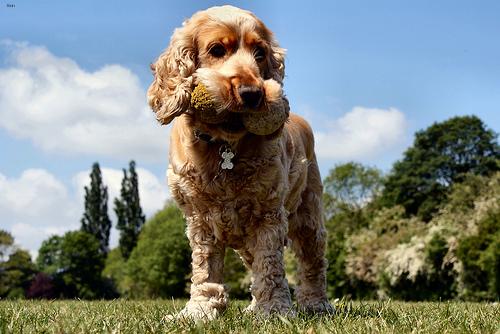
Breed: english cocker spaniel